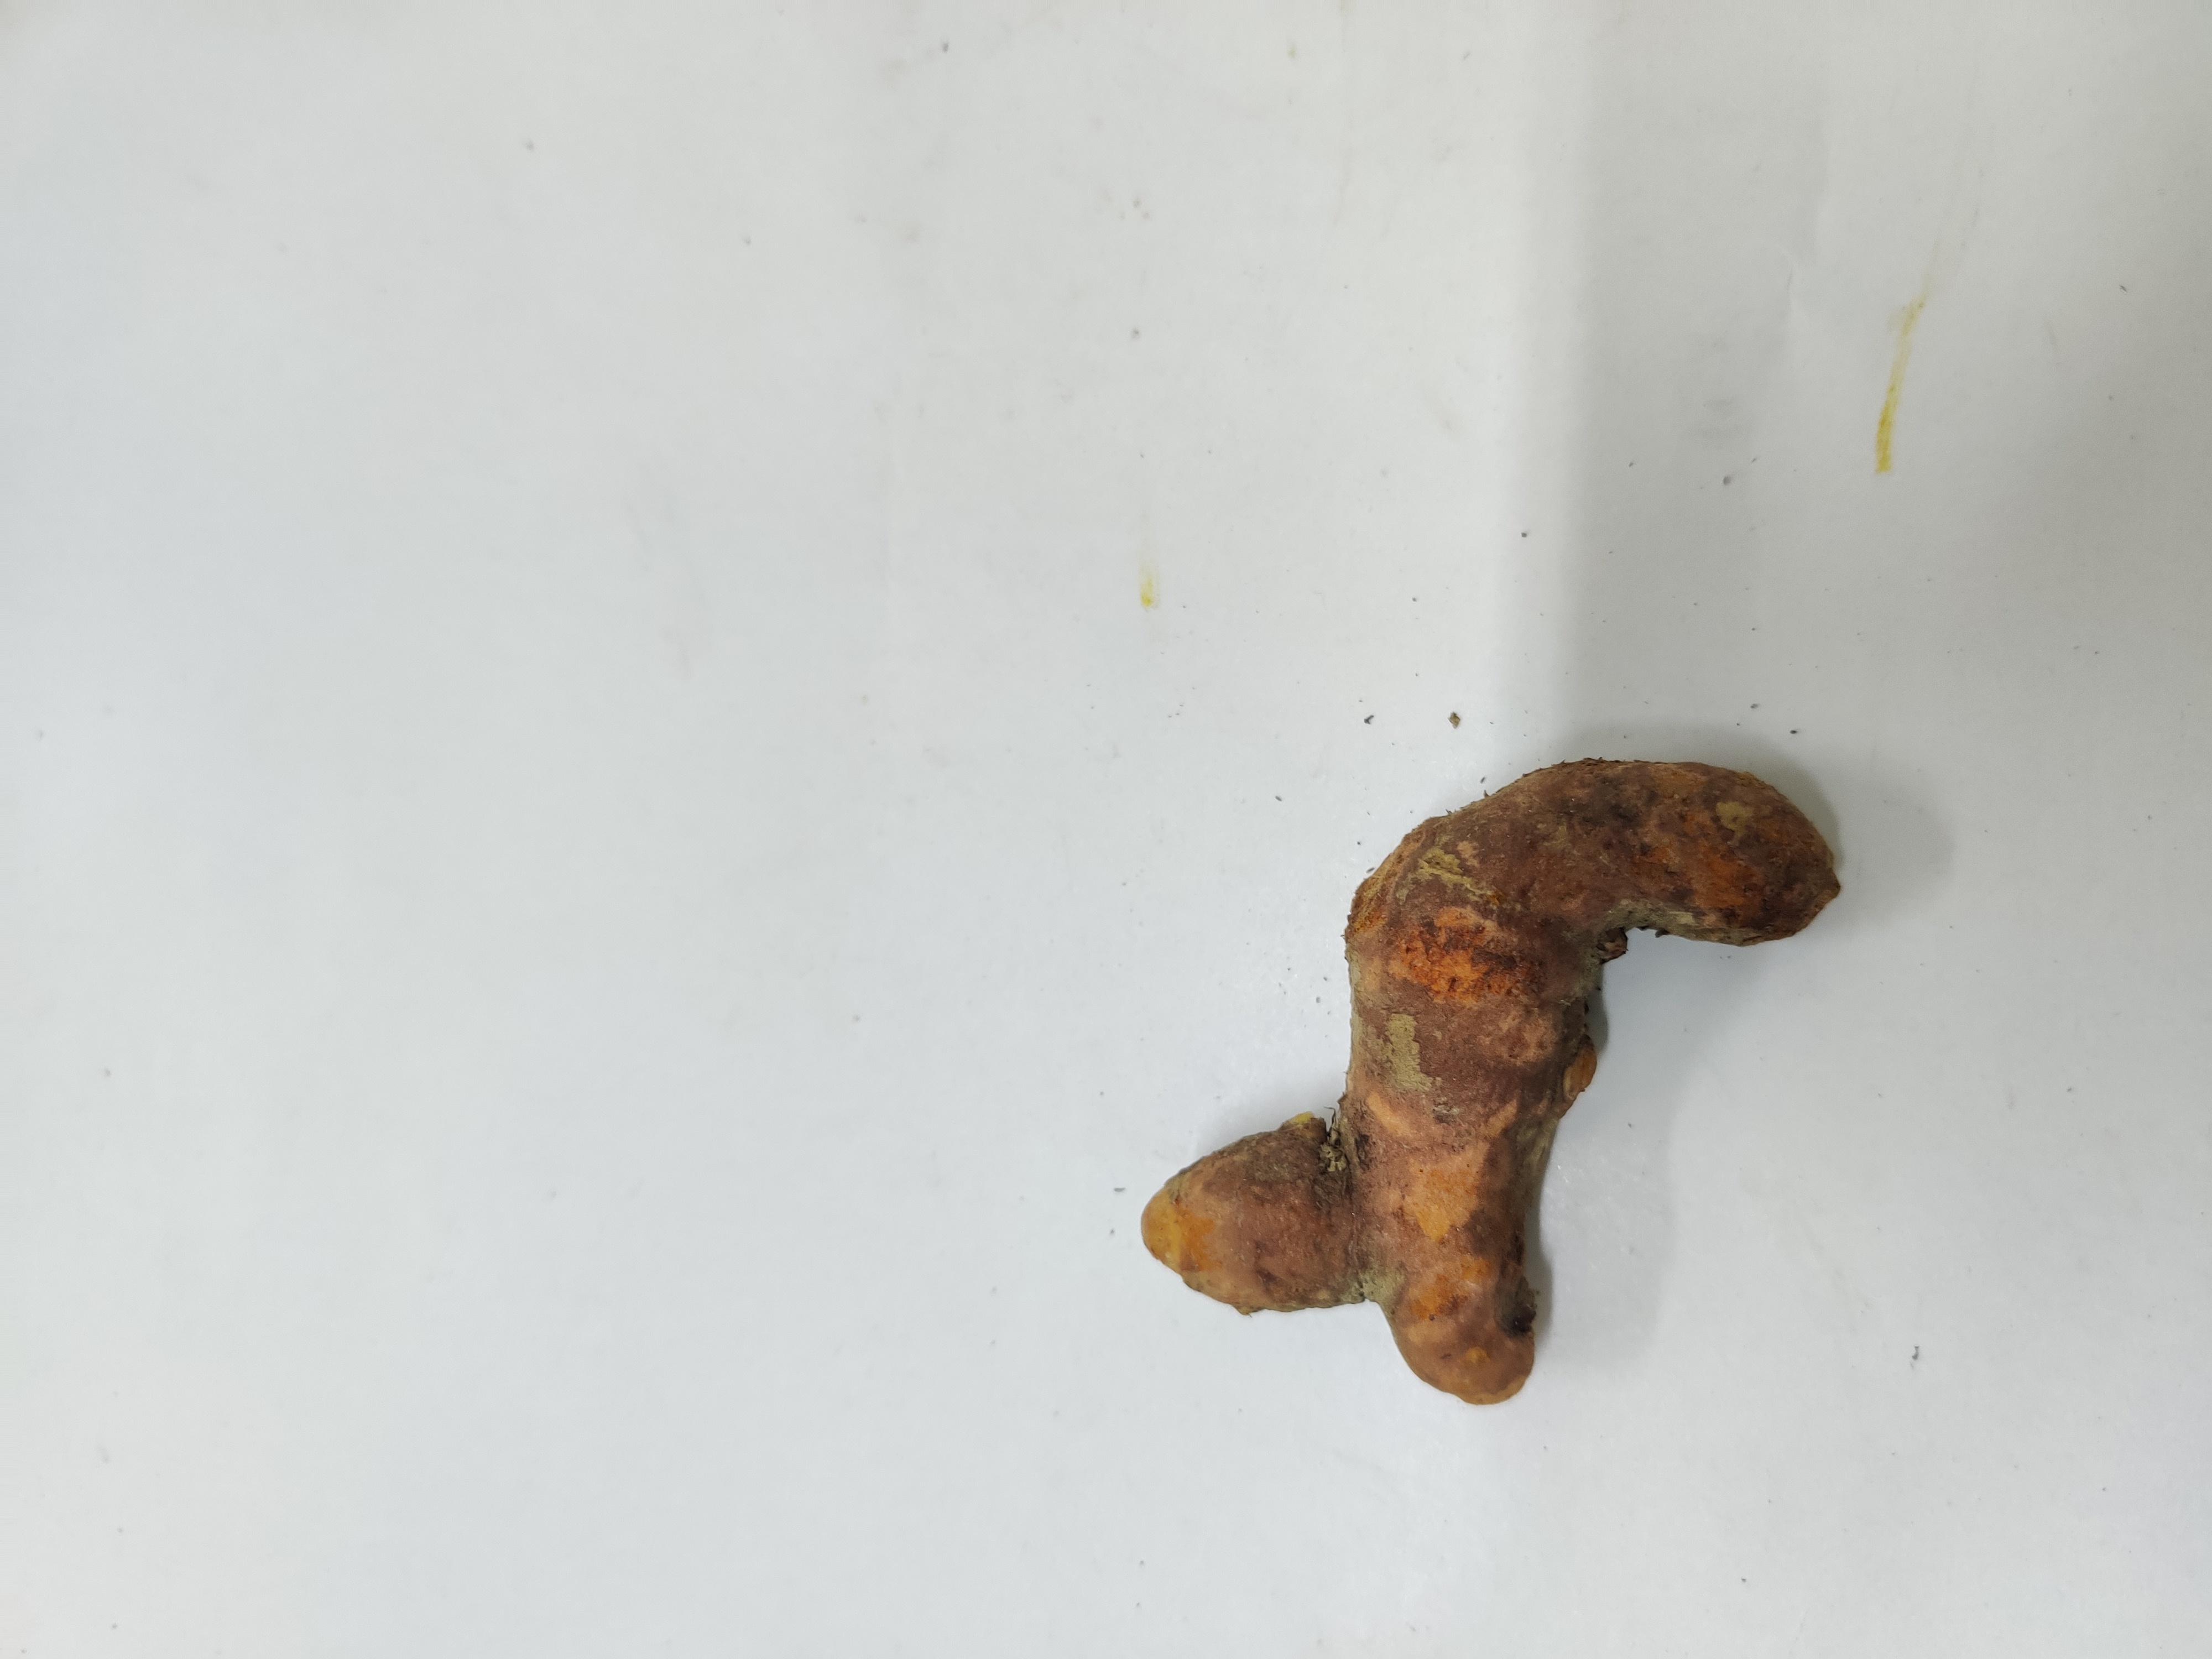
Crop: Turmeric
Condition: Damaged